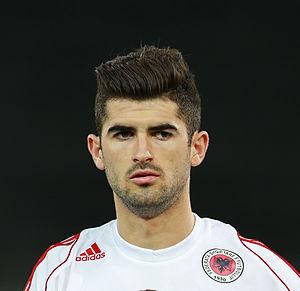
Elseid Gëzim Hysaj est un footballeur international albanais né le 2 février 1994 à Shkodër qui évolue au poste de défenseur au SSC Naples.